Chinatowns in Europe

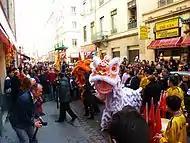
Chinese new year feast, on Passet street. On the left is Gérard Collomb, Lyon city mayor.

Lyon, with a Chinese community of persons, also has a Chinatown, located in the "Guillotière" neighbourhood of the 7th "arrondissement", on rue Passet, rue d'Aguesseau and rue Pasteur and the nearby streets in the area formed by rue Basse Combalot, rue de Marseille and rue Montesquieu. Thanks to its important silk industry and notably with the sericulture crisis of 1856, Lyon has early created a relationship with China. A Franco-Chinese institute existed as well from 1920 to 1946 at Fourvière for Chinese students.